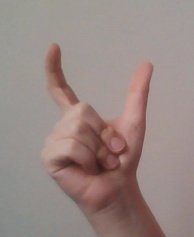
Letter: nun